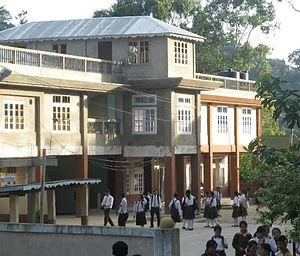
Le Mizoram est un État de l’Inde du Nord-Est ayant pour capitale Aizawl. Le nom est dérivé de Mizo, le nom des habitants natifs, et Ram, qui signifie « terre », Mizoram signifiant ainsi « terre des Mizos ». C’est l’État le plus méridional de l’Inde du Nord-Est, partageant des frontières avec trois des « sept États sœurs », à savoir le Tripura, l’Assam et le Manipur. L’État partage également une frontière de 722 kilomètres avec le Bangladesh et la Birmanie.